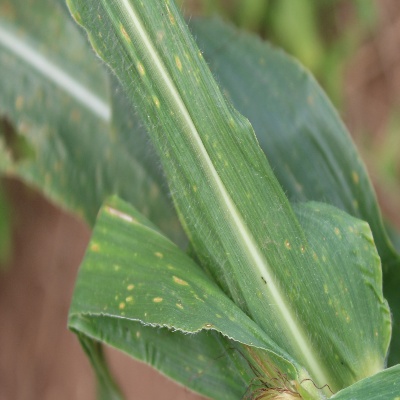
Crop: Maize
Condition: leaf spot